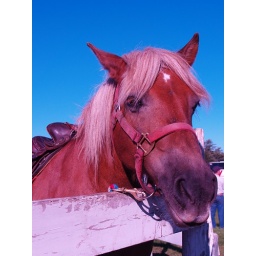
A horse in an apple garden of Wisconsin.